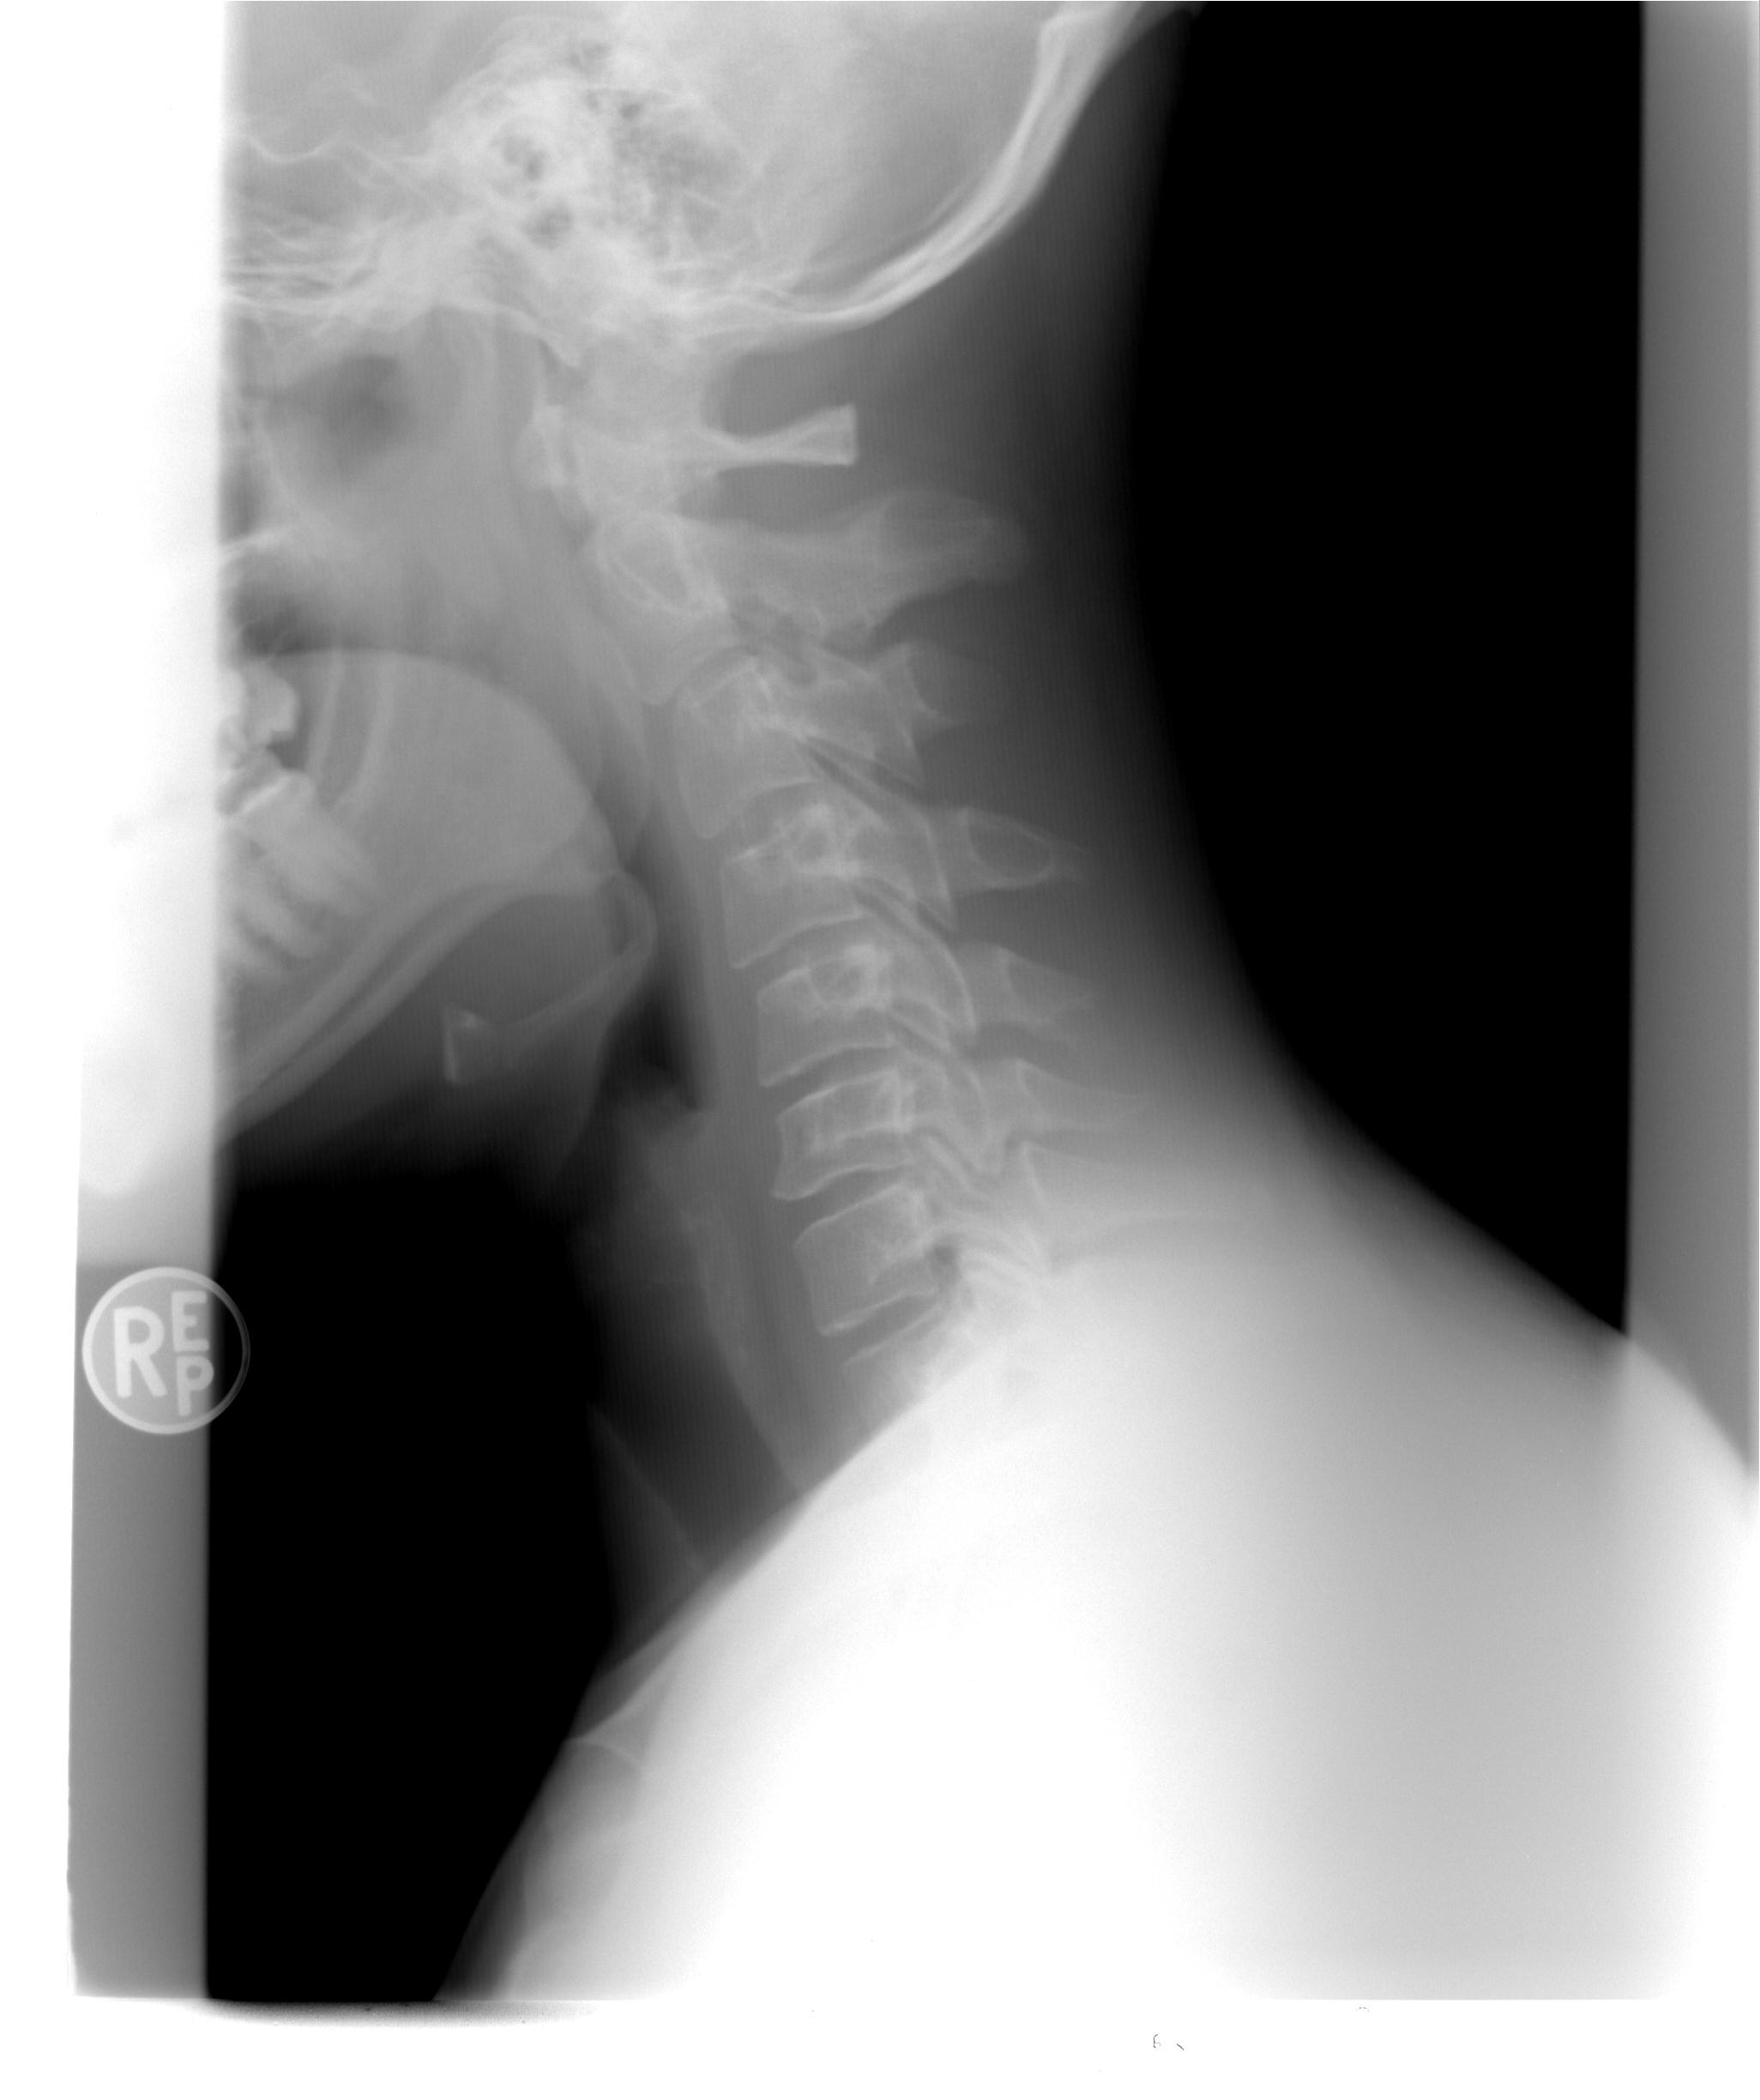
hand, black and white, trunk, arm, muscle, chest, human body, face, nose, head, organ, medical, patient, abdomen, x ray, jaw, sense, cervical spine, monochrome photography, radiology, xray, medical imaging, radiography, medical radiography